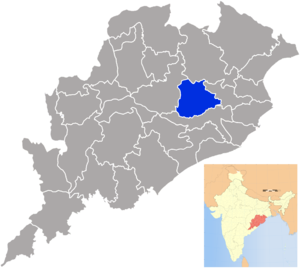
Le district de Dhenkanal est un district de l'état de l'Odisha en Inde.